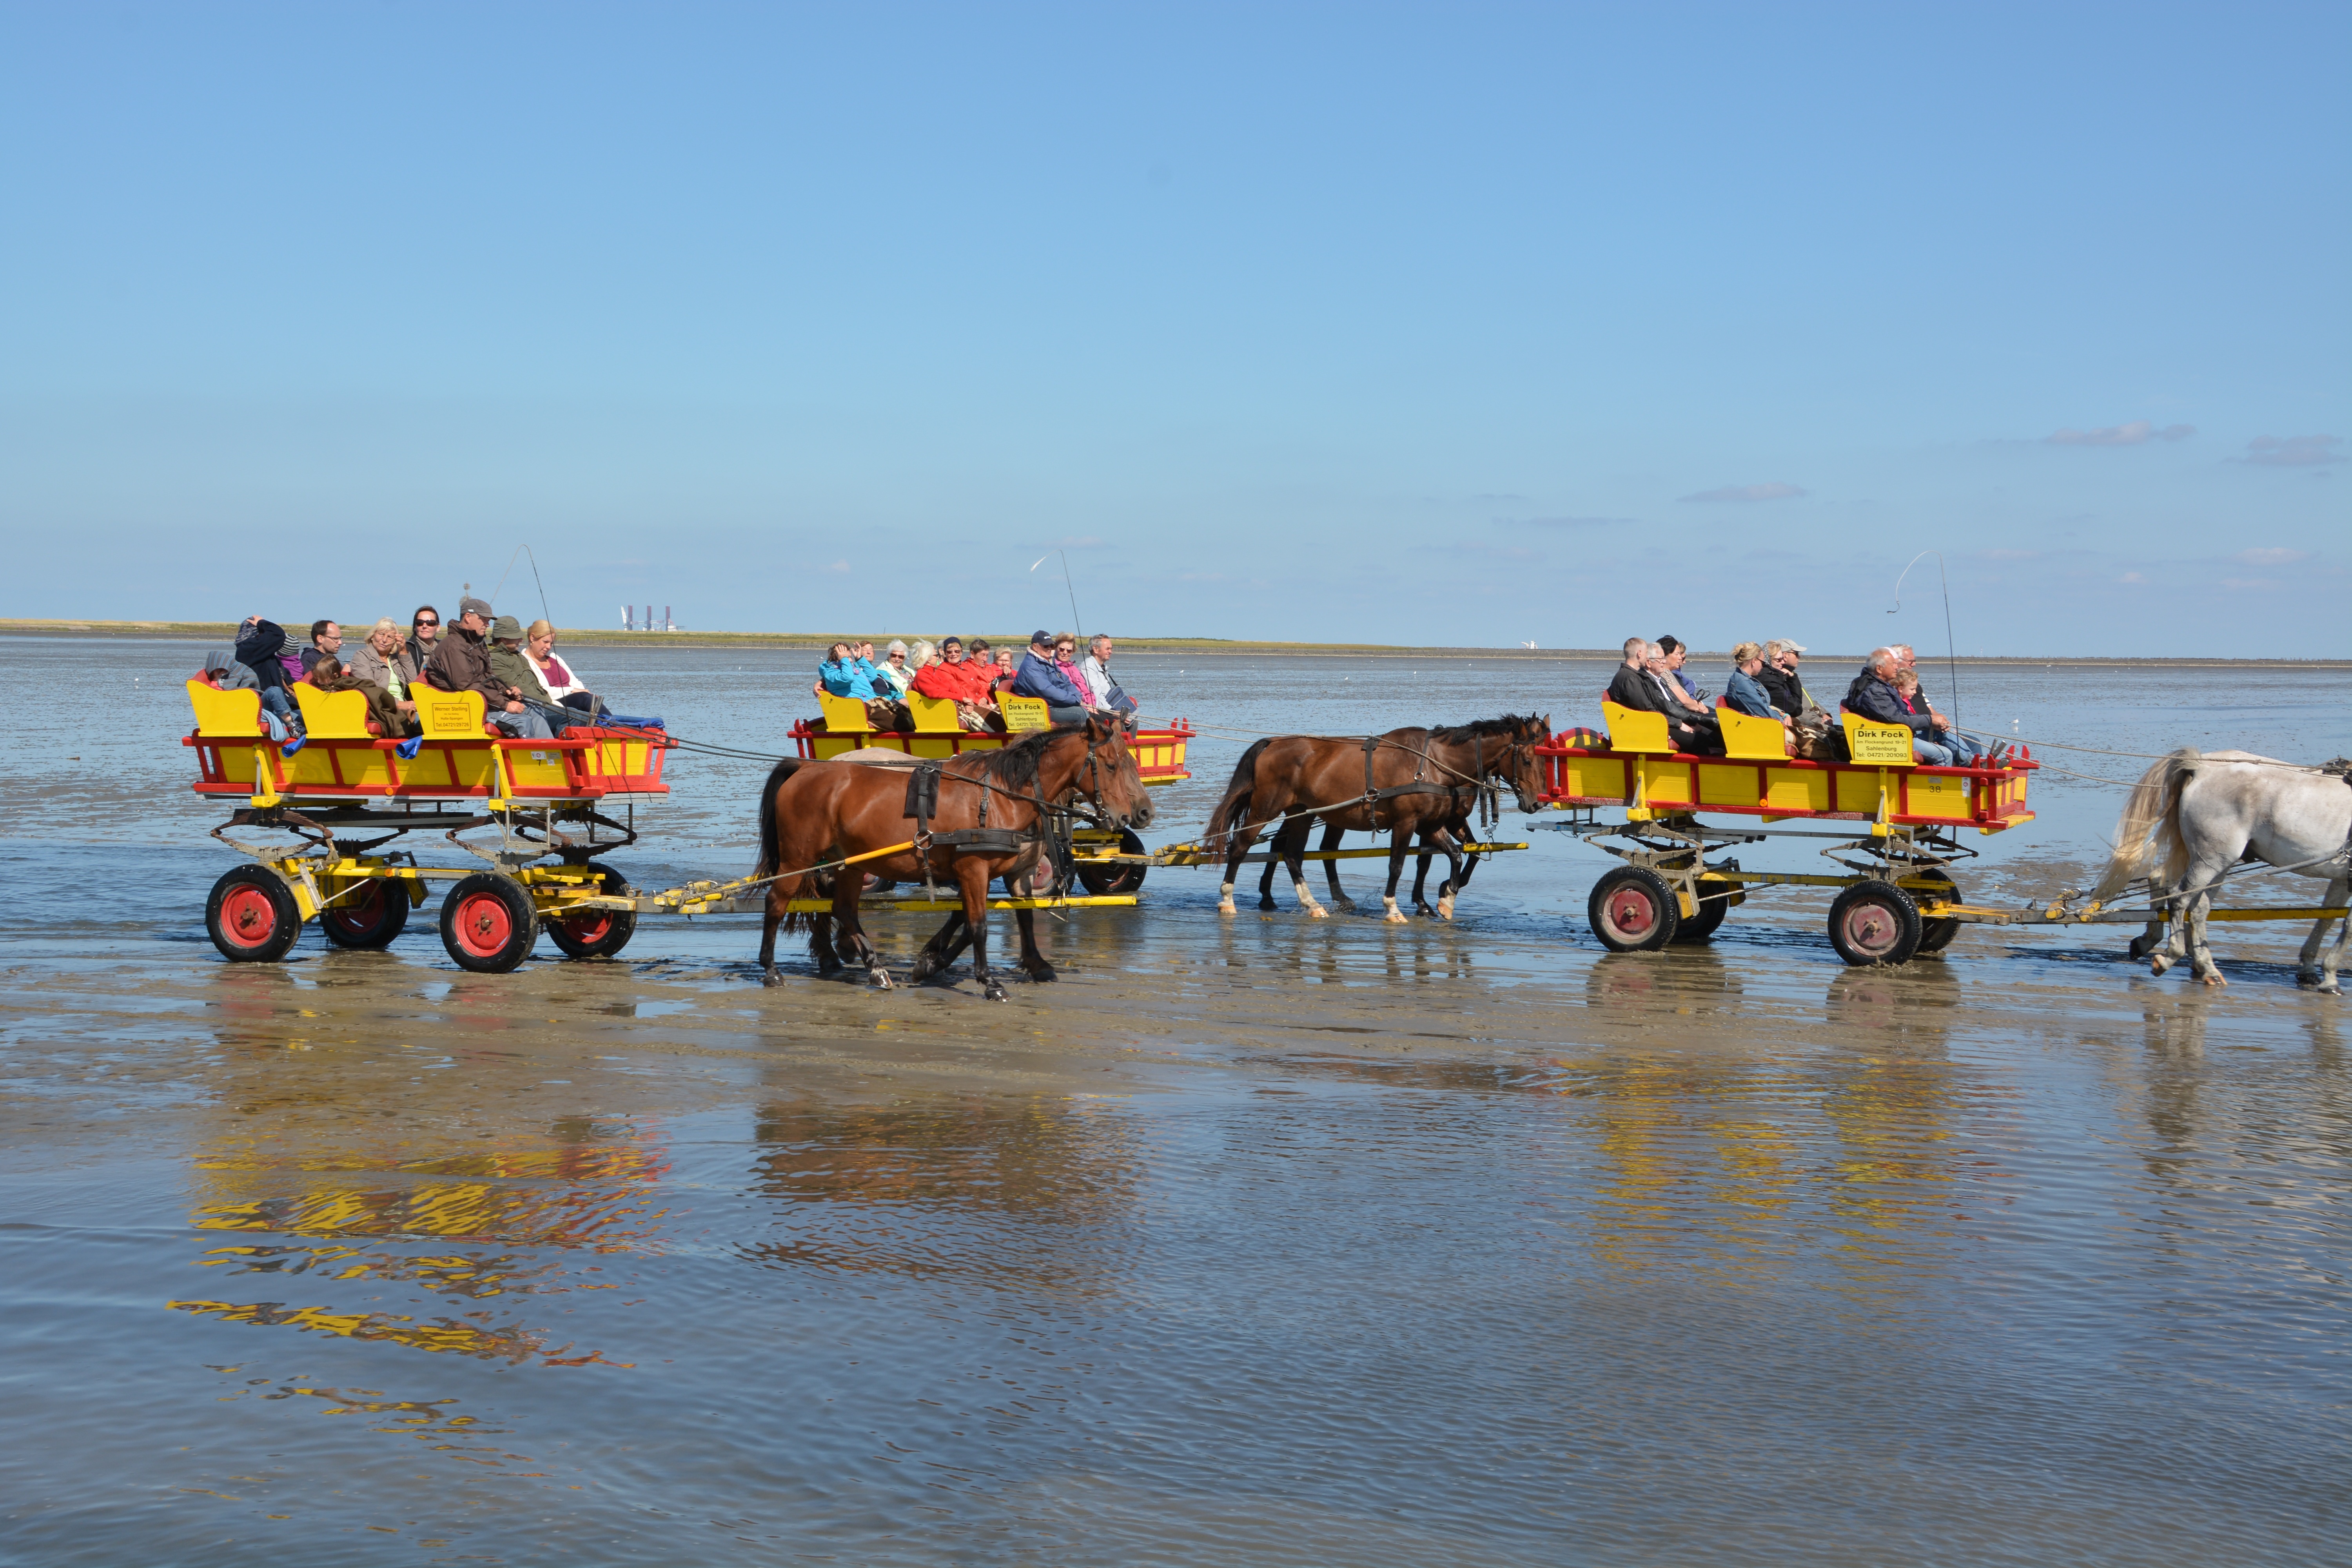
beach, sea, vehicle, holiday, boating, north sea, cuxhaven, wadden sea, watts, watt drive